Question: Please indicate a possible affordance area of the fork that can be used for holding
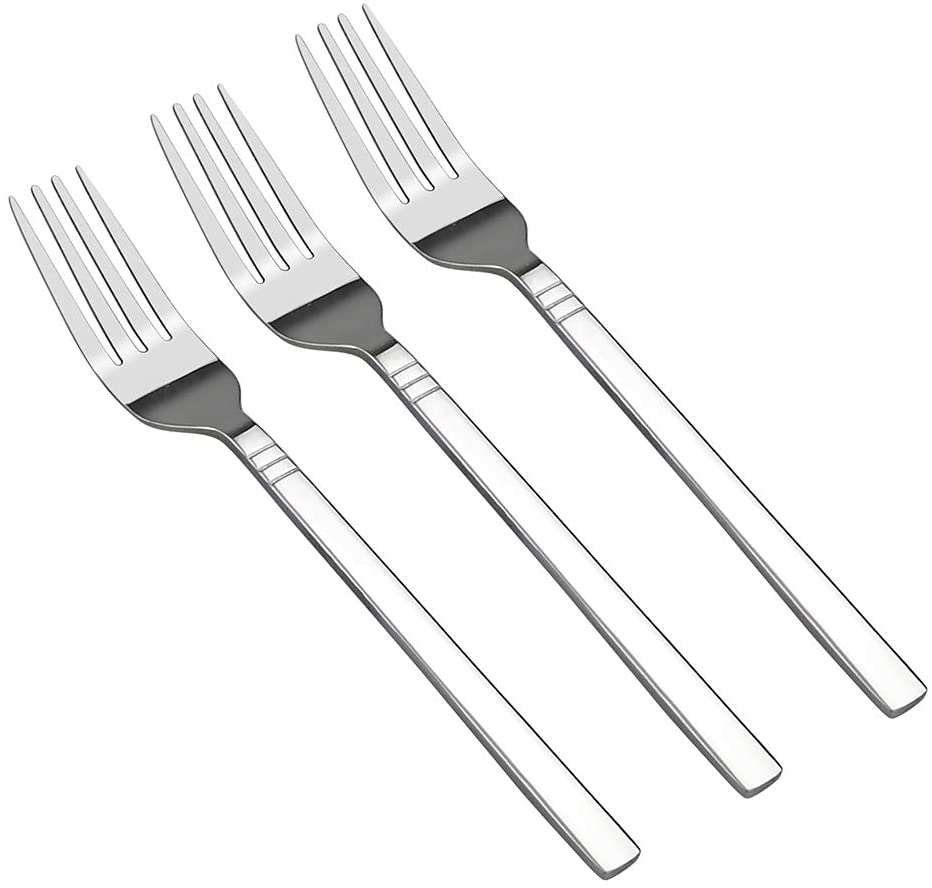
Answer: [556.035, 559.759, 777.263, 783.045]